Lincoln, Ontario

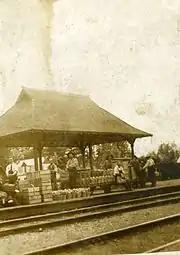
Beamsville market stall at railway

Good hunting and fishing as well as excellent soil and waterways attracted these early settlers. Agriculture flourished, and tanneries, grist mills, saw mills and woollen mills sprang up in Glen Elgin (now known as Ball's Falls), Tintern, St. Mary's, called Jordan after 1840, Rockway, The Thirty (now vanished) and Beamsville.